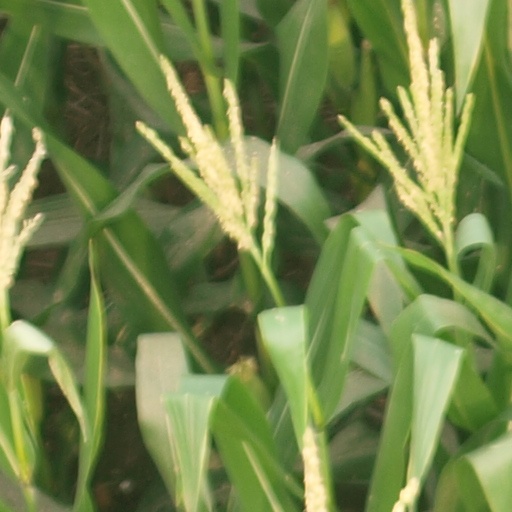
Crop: maize; corn